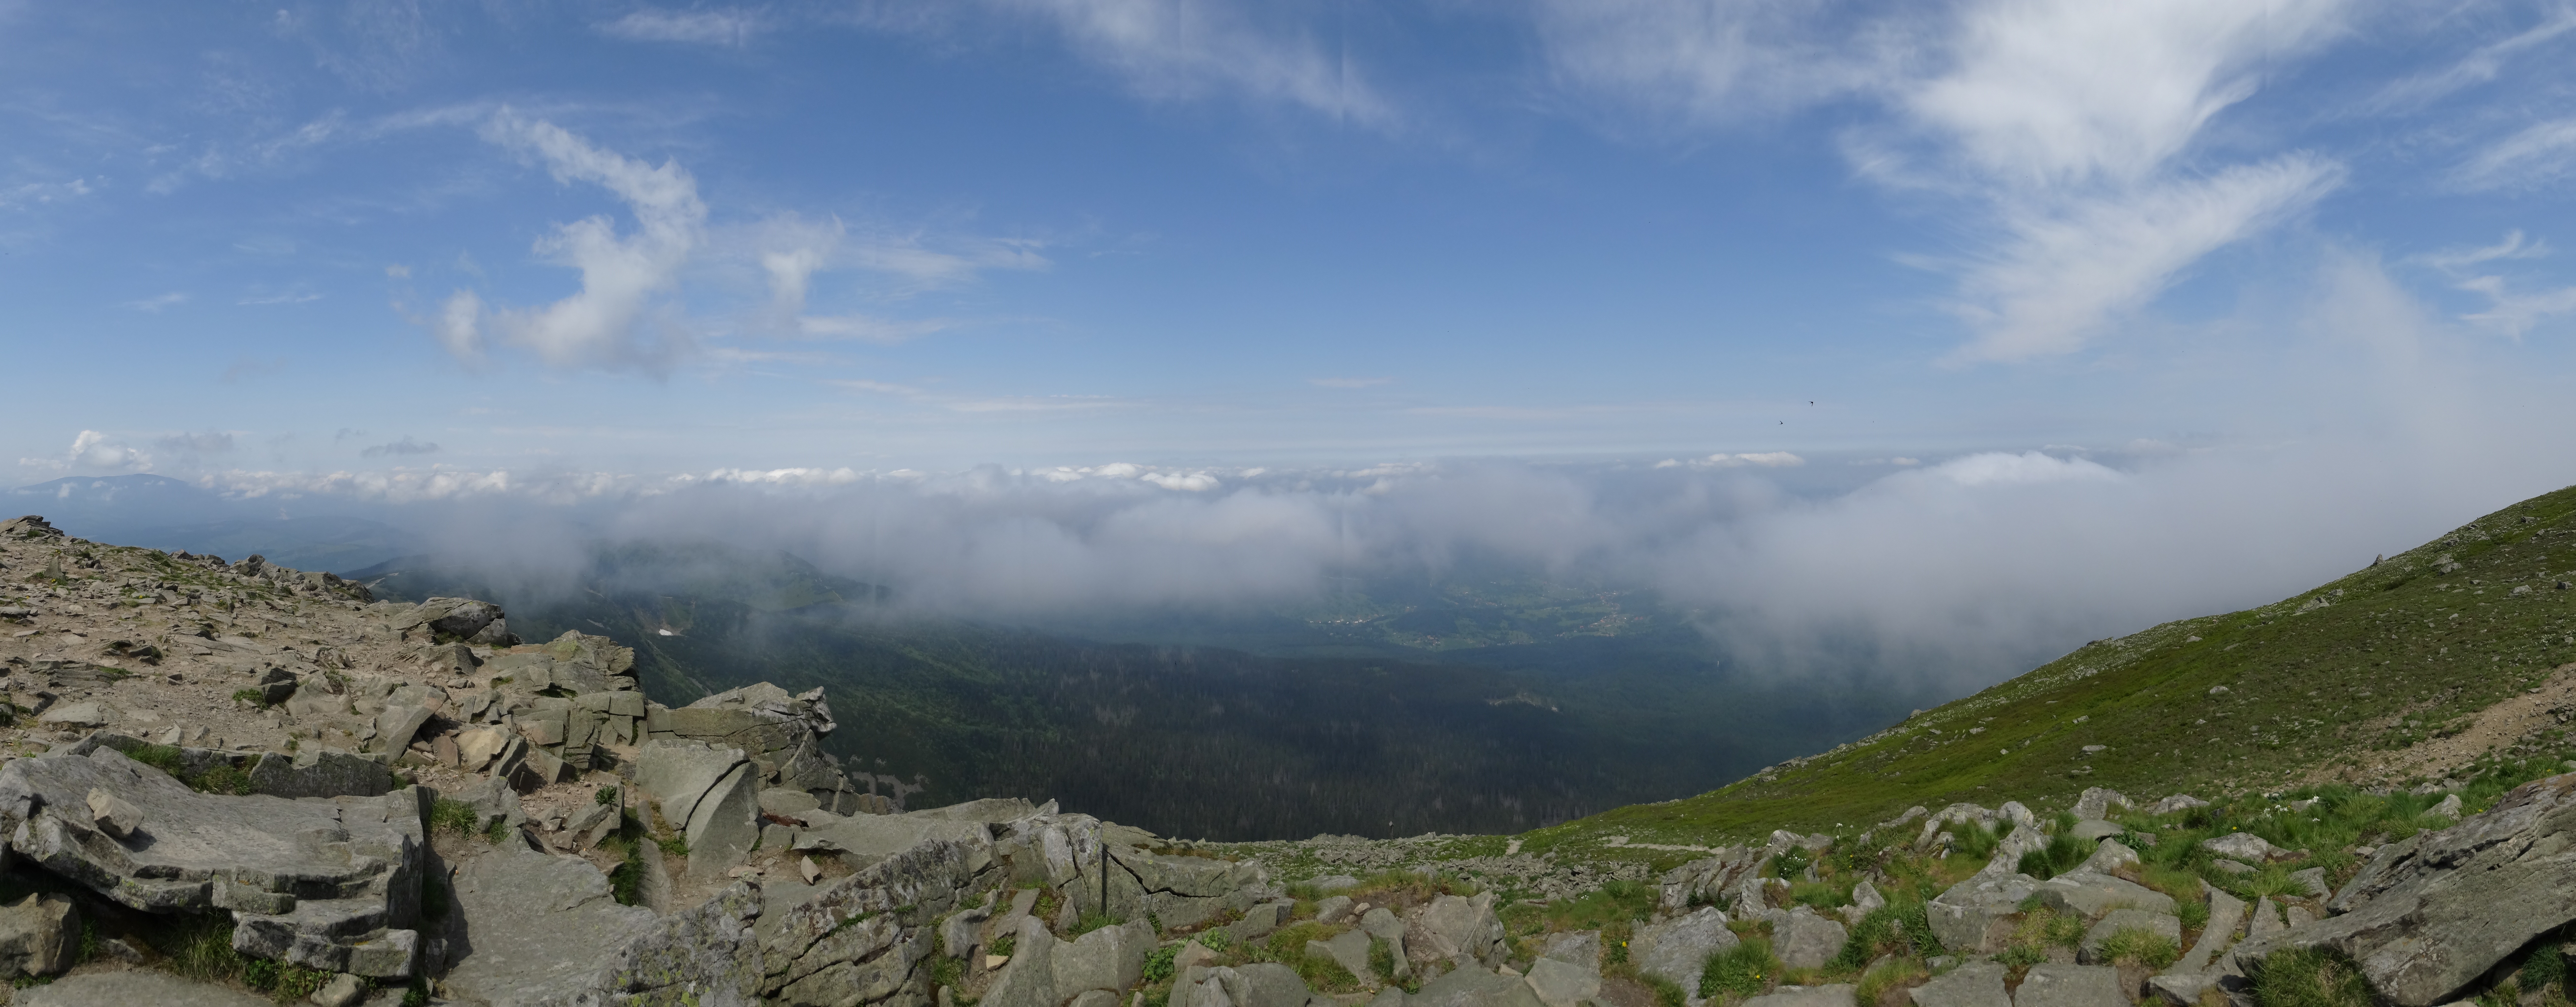
landscape, wilderness, walking, mountain, cloud, sky, hiking, hill, adventure, valley, mountain range, panorama, weather, tourism, terrain, ridge, summit, clouds, mountains, alps, poland, plateau, tops, landform, mountain pass, beskids, babia top, geographical feature, atmospheric phenomenon, mountainous landforms